List of Maryland Terrapins football honorees

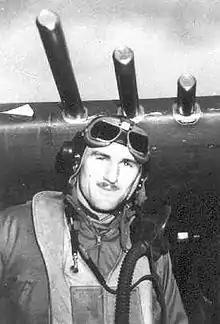
Bill Guckeyson was the second Maryland player named to the All-Southern Conference team. He received the honor back-to-back in 1935 and 1936.

Various organizations bestow awards recognizing the best player overall or at a specific position, and some of these annual awards are considered highly prestigious honors. All of the following individual awards bestowed upon Terrapins have gone to linemen and defensive players. In 1952, tackle Dick Modzelewski was awarded the Outland Trophy, for best interior lineman, and the Touchdown Club's Knute Rockne Award for best lineman. The following year, Stan Jones won the Knute Rockne Award. In 1955, the Touchdown Club bestowed its Walter Camp Memorial Trophy, for best player, and Knute Rockne Award, for best lineman, upon center Bob Pellegrini, who was also named the Lineman of the Year by United Press International (UPI). In 1974, Randy White won the Lombardi Award, for best lineman or linebacker; the Outland Trophy, for best interior lineman; and was named the UPI Lineman of the Year. In 2002, E. J. Henderson received the Chuck Bednarik Award, for best linebacker, and the Dick Butkus Award for best lineman or linebacker.